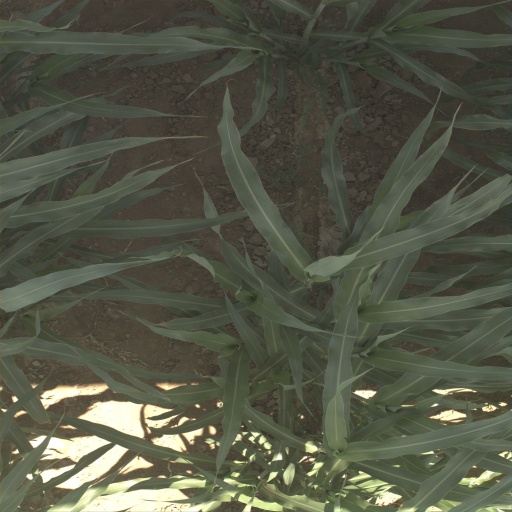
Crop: sorghum